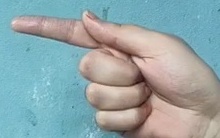
ASL sign: G